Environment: real
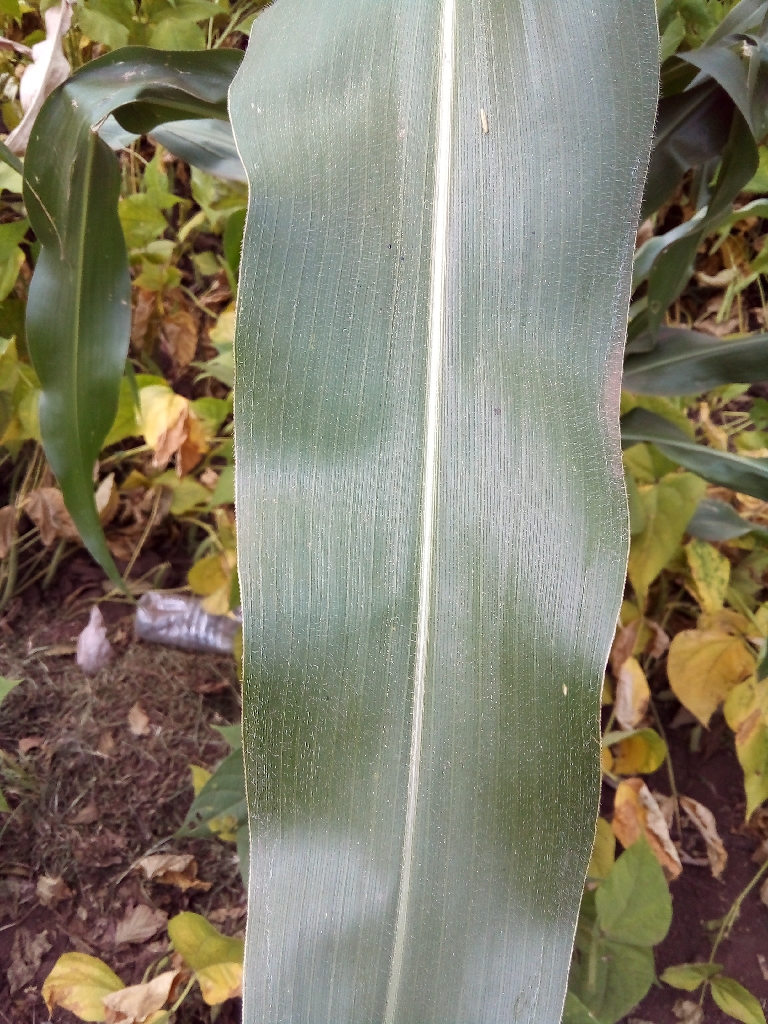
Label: healthy